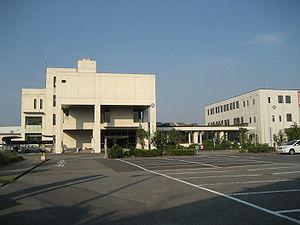
Matsubushi est un bourg du district de Kita-Katsushika situé dans la préfecture de Saitama, au Japon.